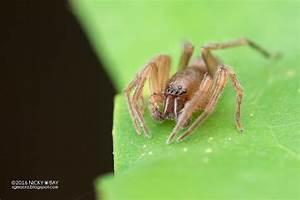
spider